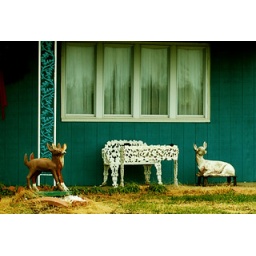
november '07. cute little house in franklin, indiana.